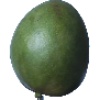
Label: Mango 1